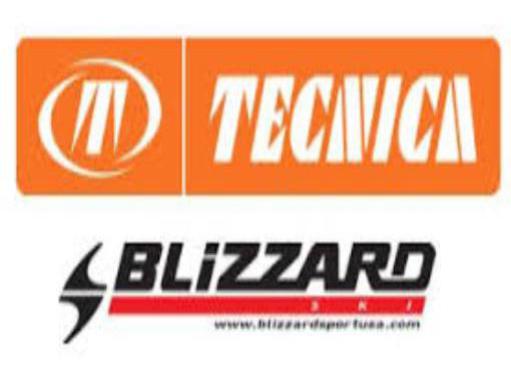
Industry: Sports